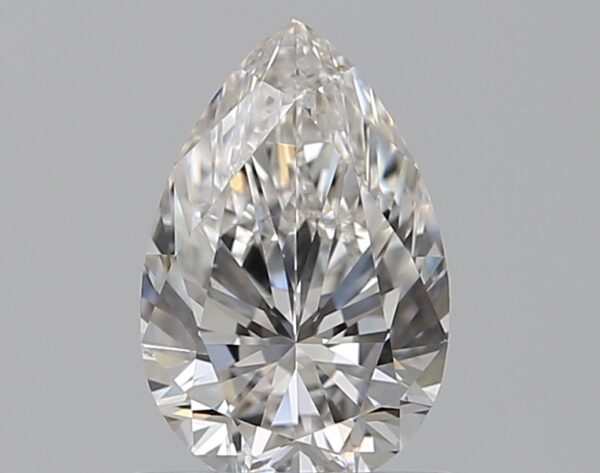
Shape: pear
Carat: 0.75
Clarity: VS2
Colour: G
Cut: EX
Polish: EX
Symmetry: VG
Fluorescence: N
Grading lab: GIA
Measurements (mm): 7.65 x 5 x 3.18